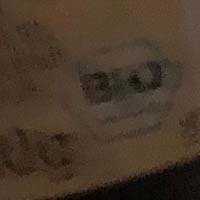
Plastic recycling code class: 8_no_plastic